Tułowice, Masovian Voivodeship

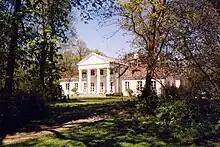
Old manor house in Tułowice in 2003

The oldest known mention of the village comes from 1361. Tułowice was a private village of Polish nobility, administratively located in the Sochaczew County in the Rawa Voivodeship in the Greater Poland Province of the Polish Crown. In 1827 it had a population of 136, and in the late 19th century it had a population of 219.